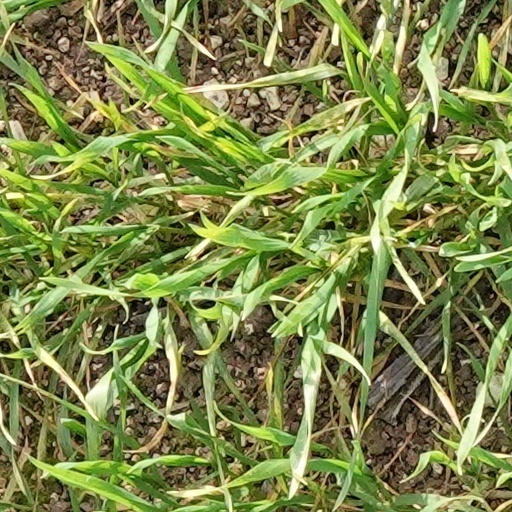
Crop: wheat